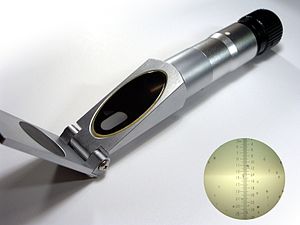
Mostvægt
Et klassisk refraktometer, som anvendes til måling af mostvægt
En Mostvægt er et måleinstrument, der angiver mostens sukkerindhold. Den hvide most vejes på en særlig vægt lige efter presningen. Ved rød most tages en prøve fra gæringstanken. En mostvægt eller refraktometer anvendes. Målestokken er rent vand, som har en densitet på 1. Jo mere sukker mosten indeholder, jo tungere er den. Man anvender særlige tabeller til at bestemme forholdet mellem alkoholstyrke, sukkerindhold og den præcise vægt. En hvid most kræver 17 gram sukker for at opnå 1 volumenprocent alkohol, hvorimod en rød most kræver 18 gram, hvilket skyldes, at sidstnævnte most rummer flere faste stoffer.